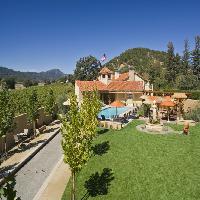
Weather: sun or clear